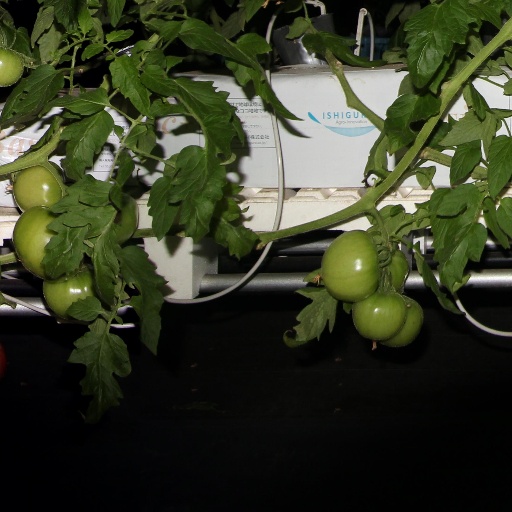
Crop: tomato